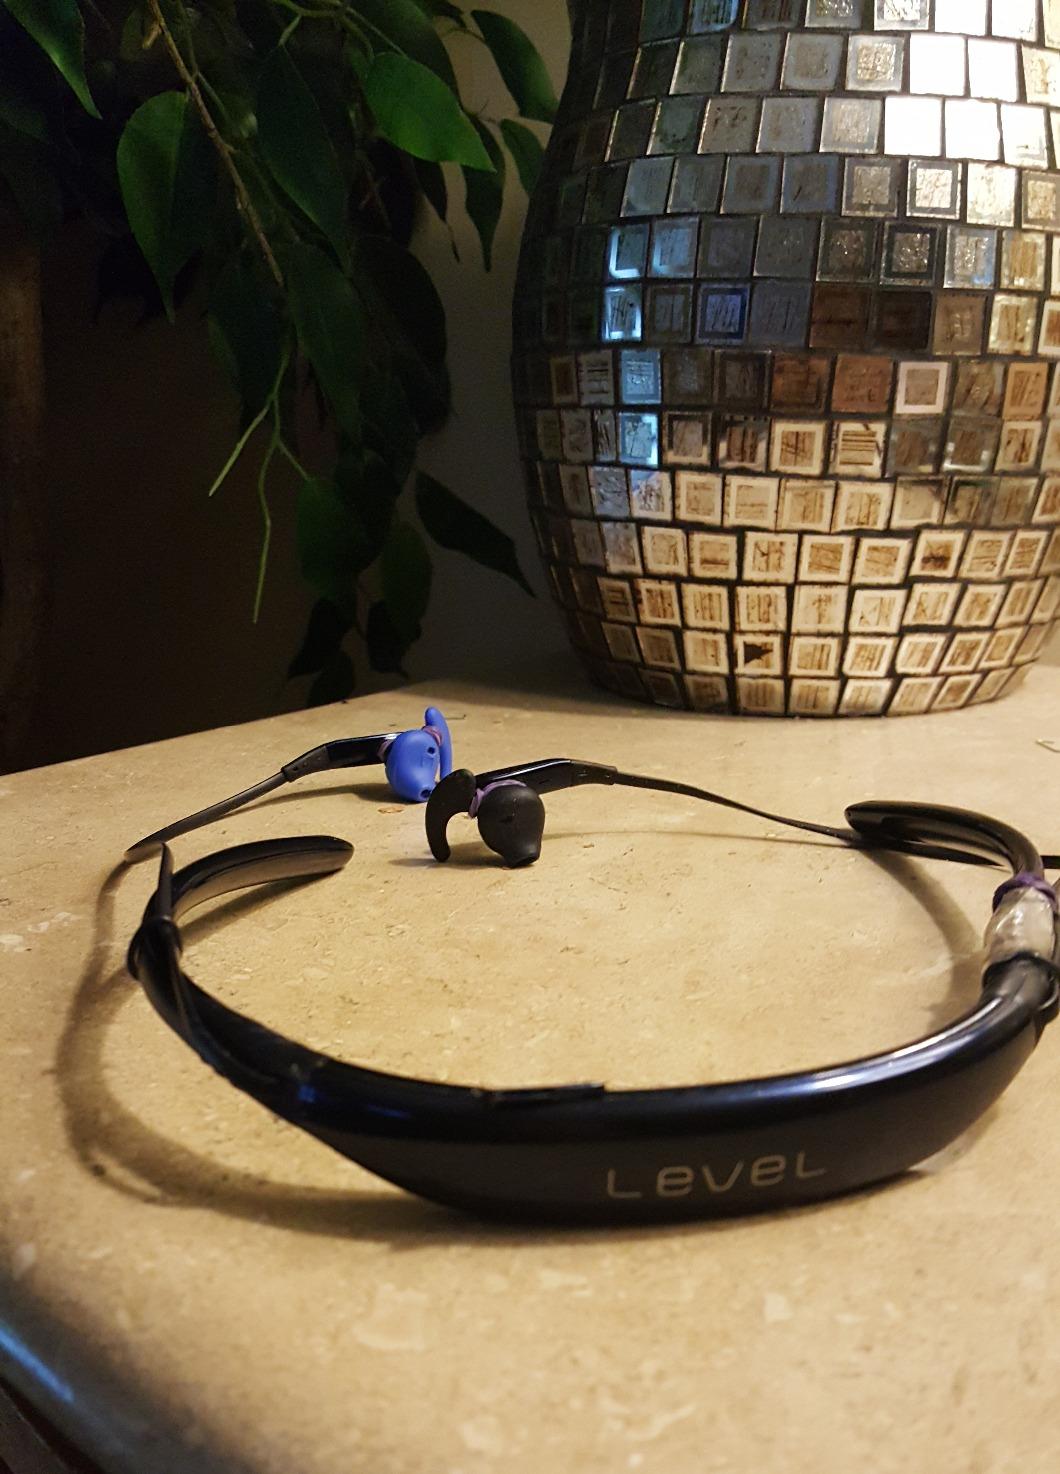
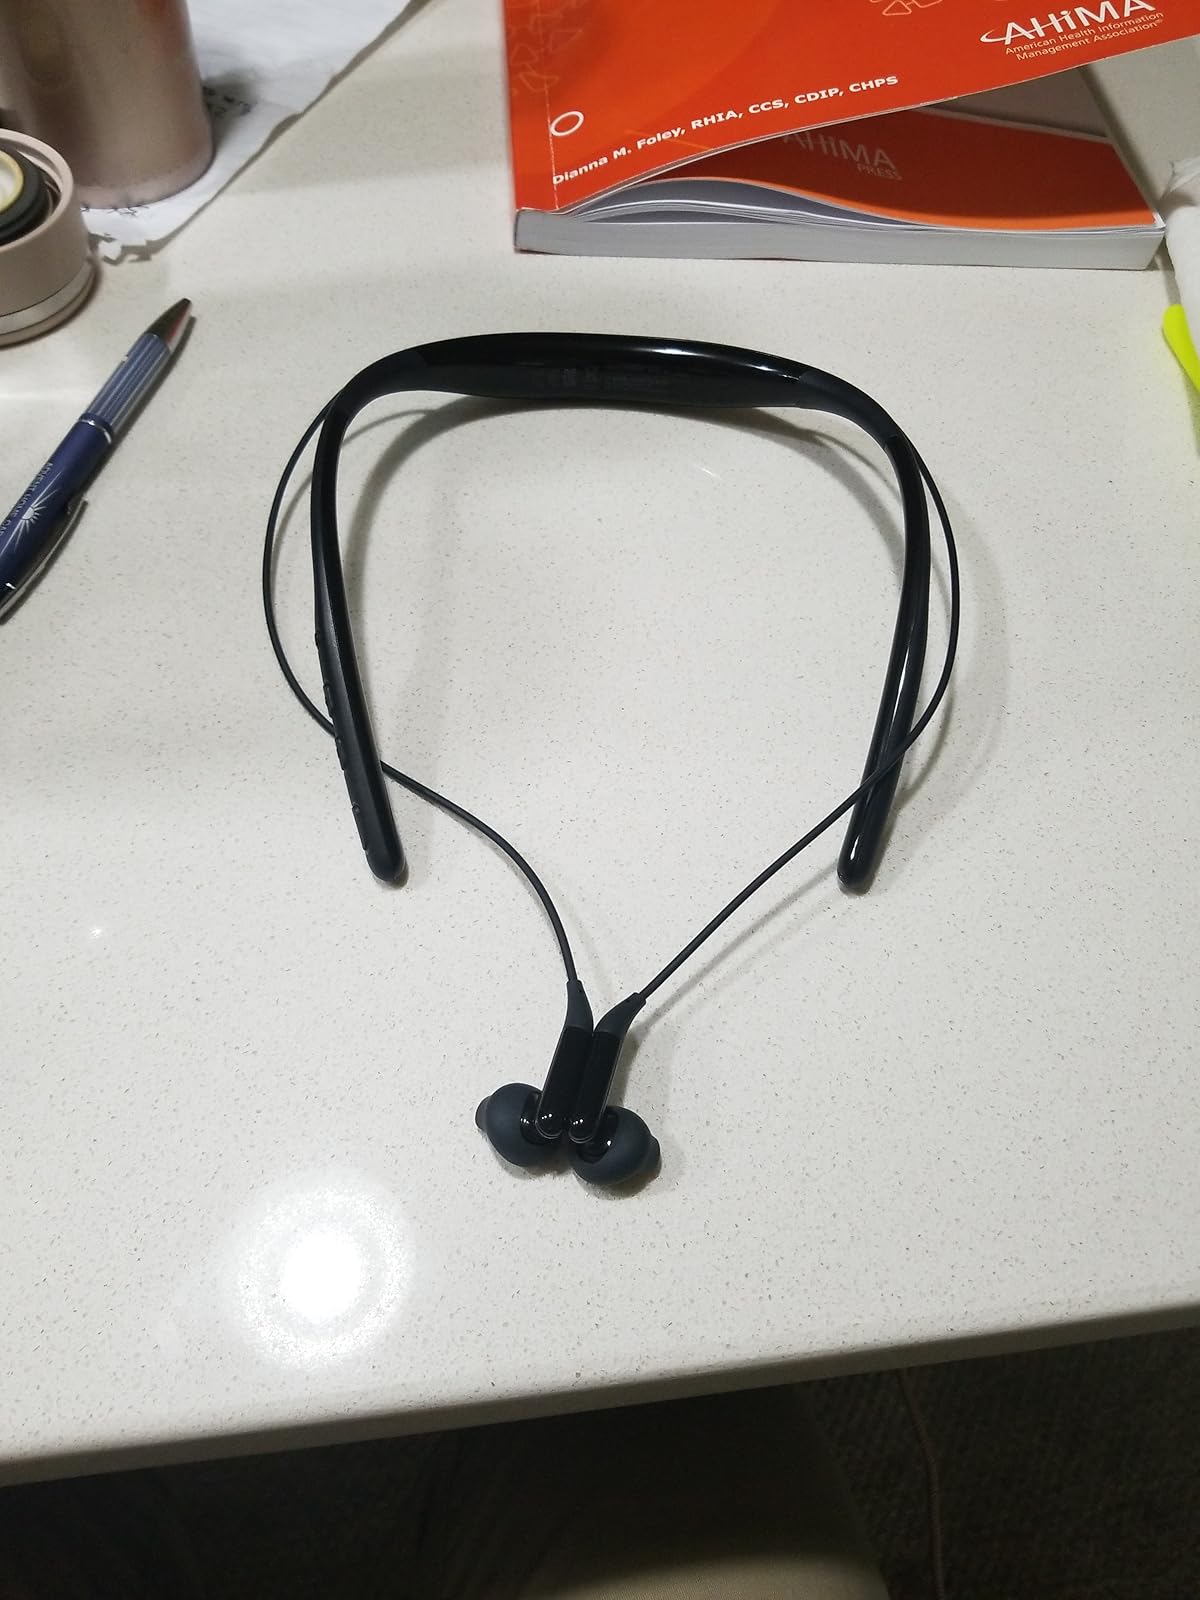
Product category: headphones
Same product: no